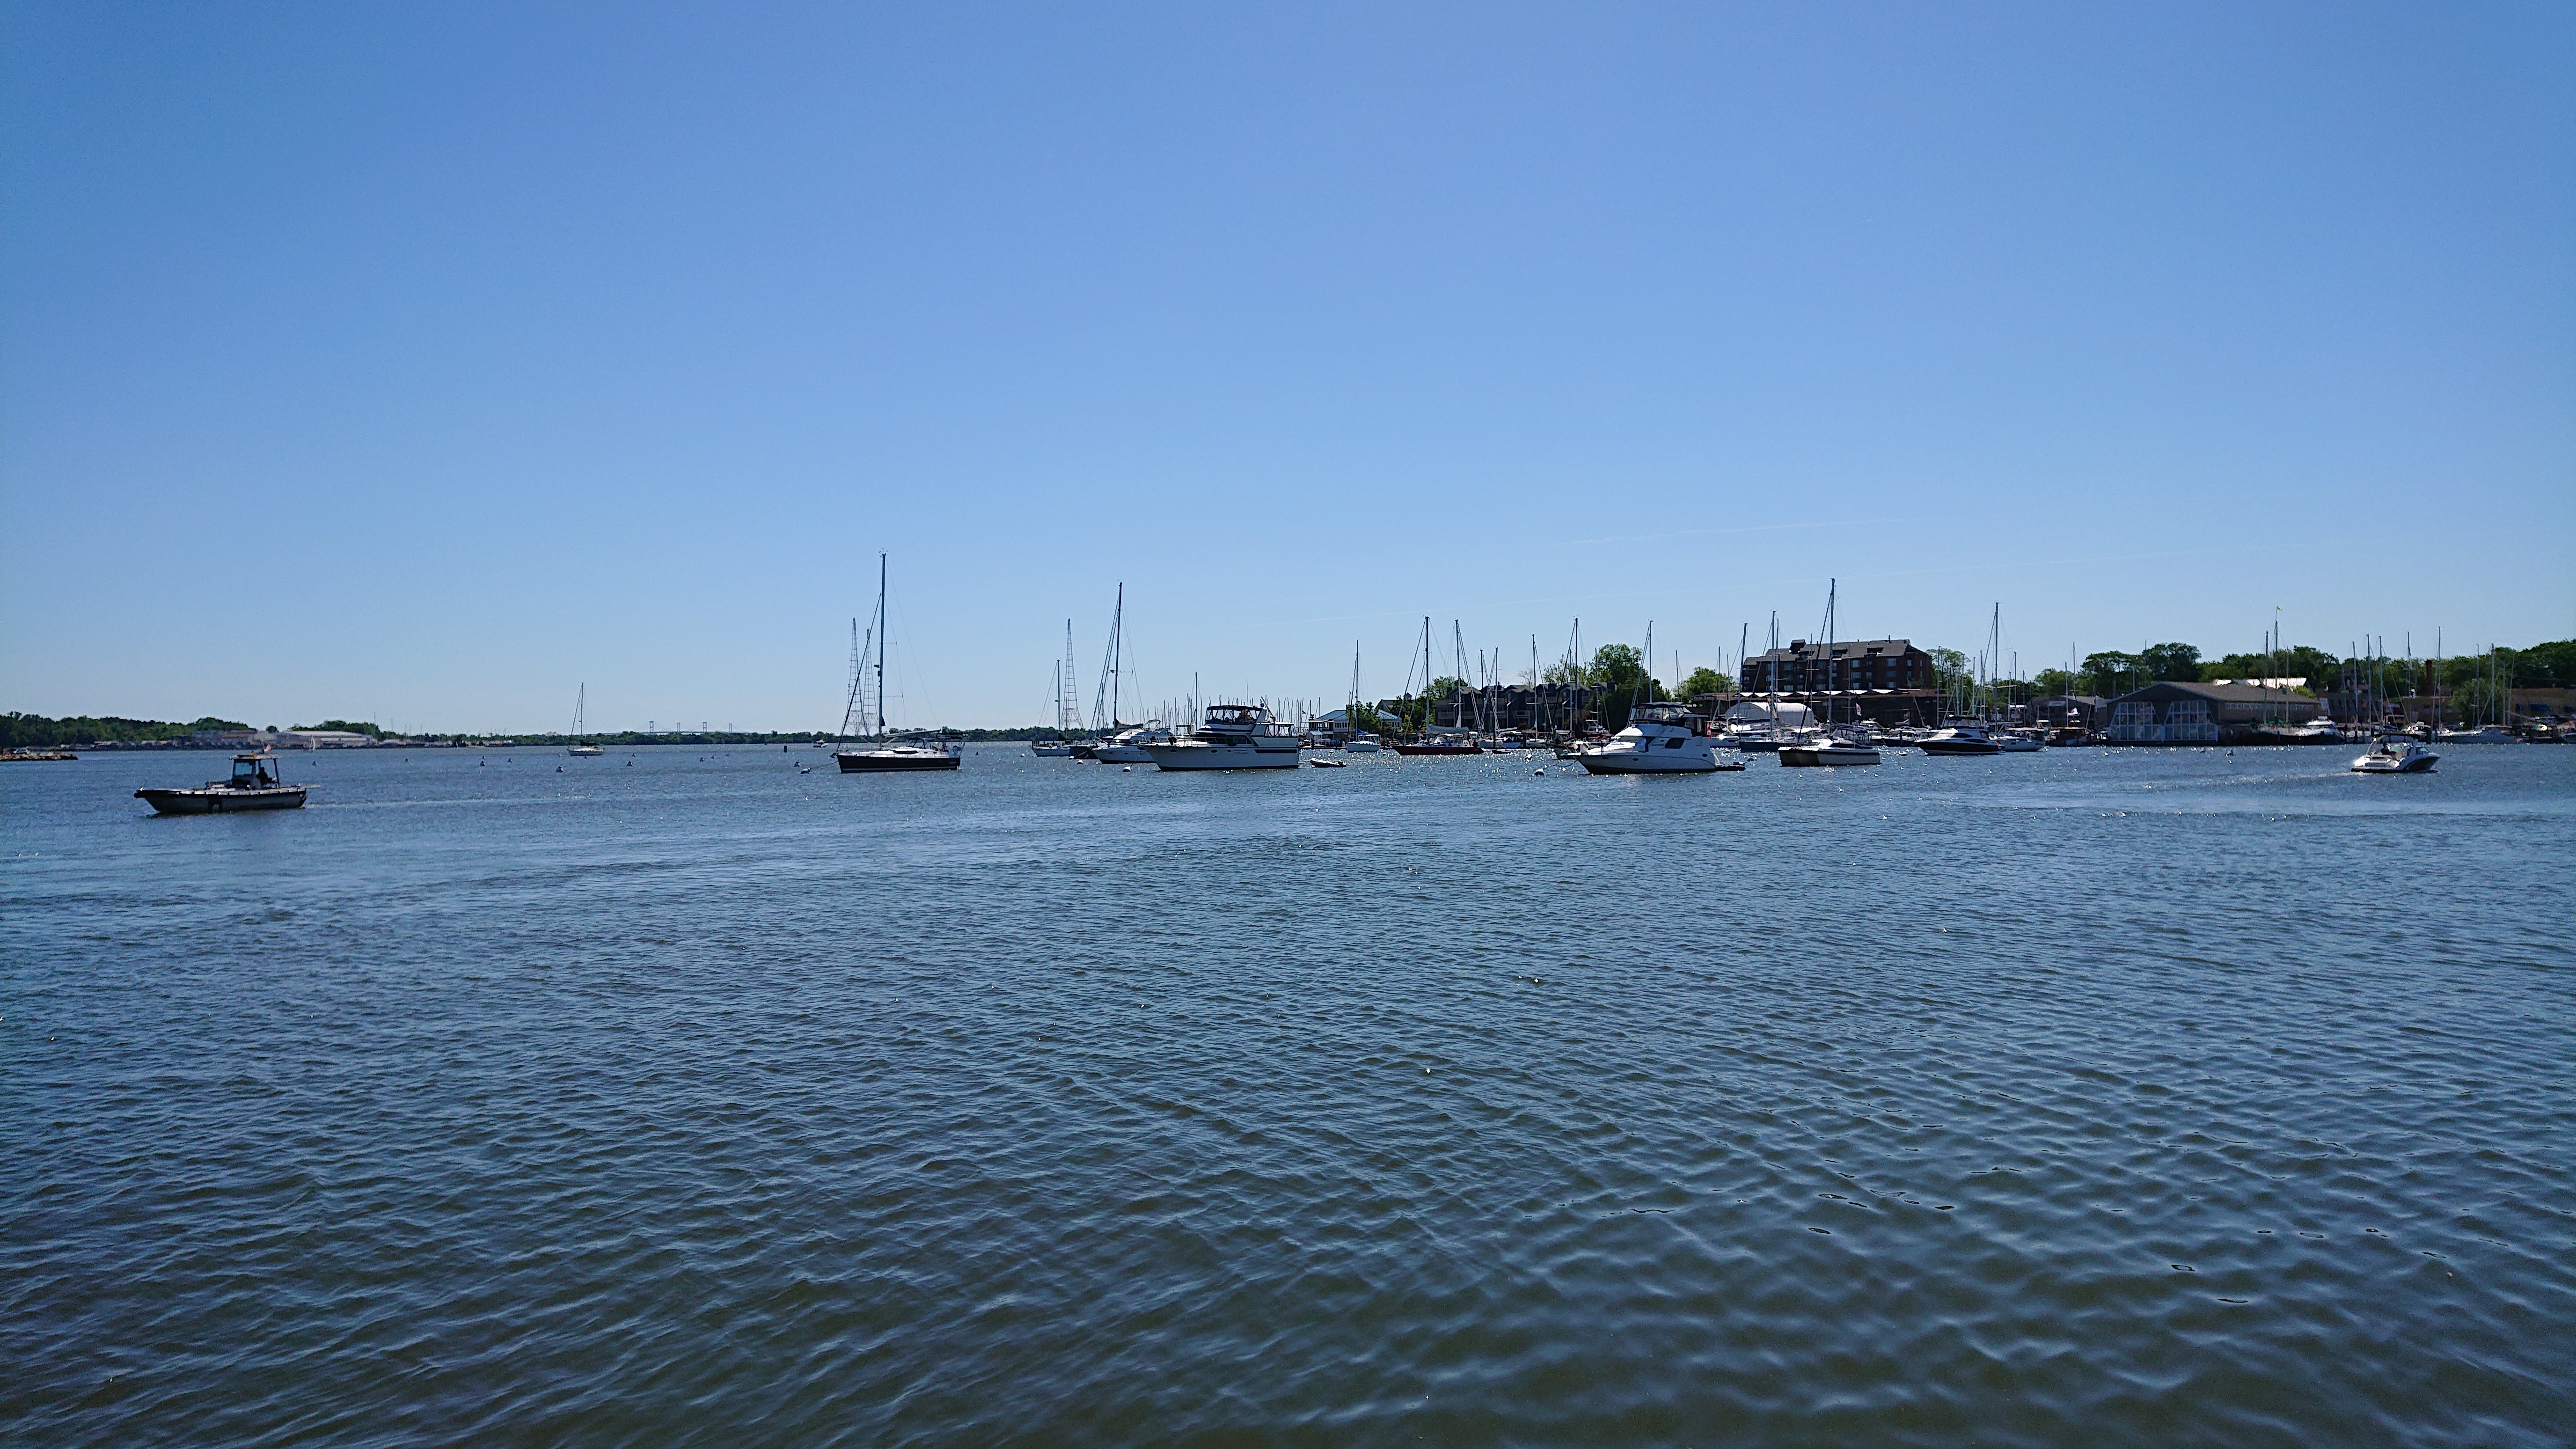
annapolis, maryland, chesapeake bay, body of water, water, sky, water resources, sea, waterway, boat, ocean, river, coast, vehicle, sound, bay, calm, inlet, coastal and oceanic landforms, marina, channel, vacation, watercraft, lake, harbor, boating, mountain, sailing, tourism, bank, horizon, dock, sailboat, port, reservoir